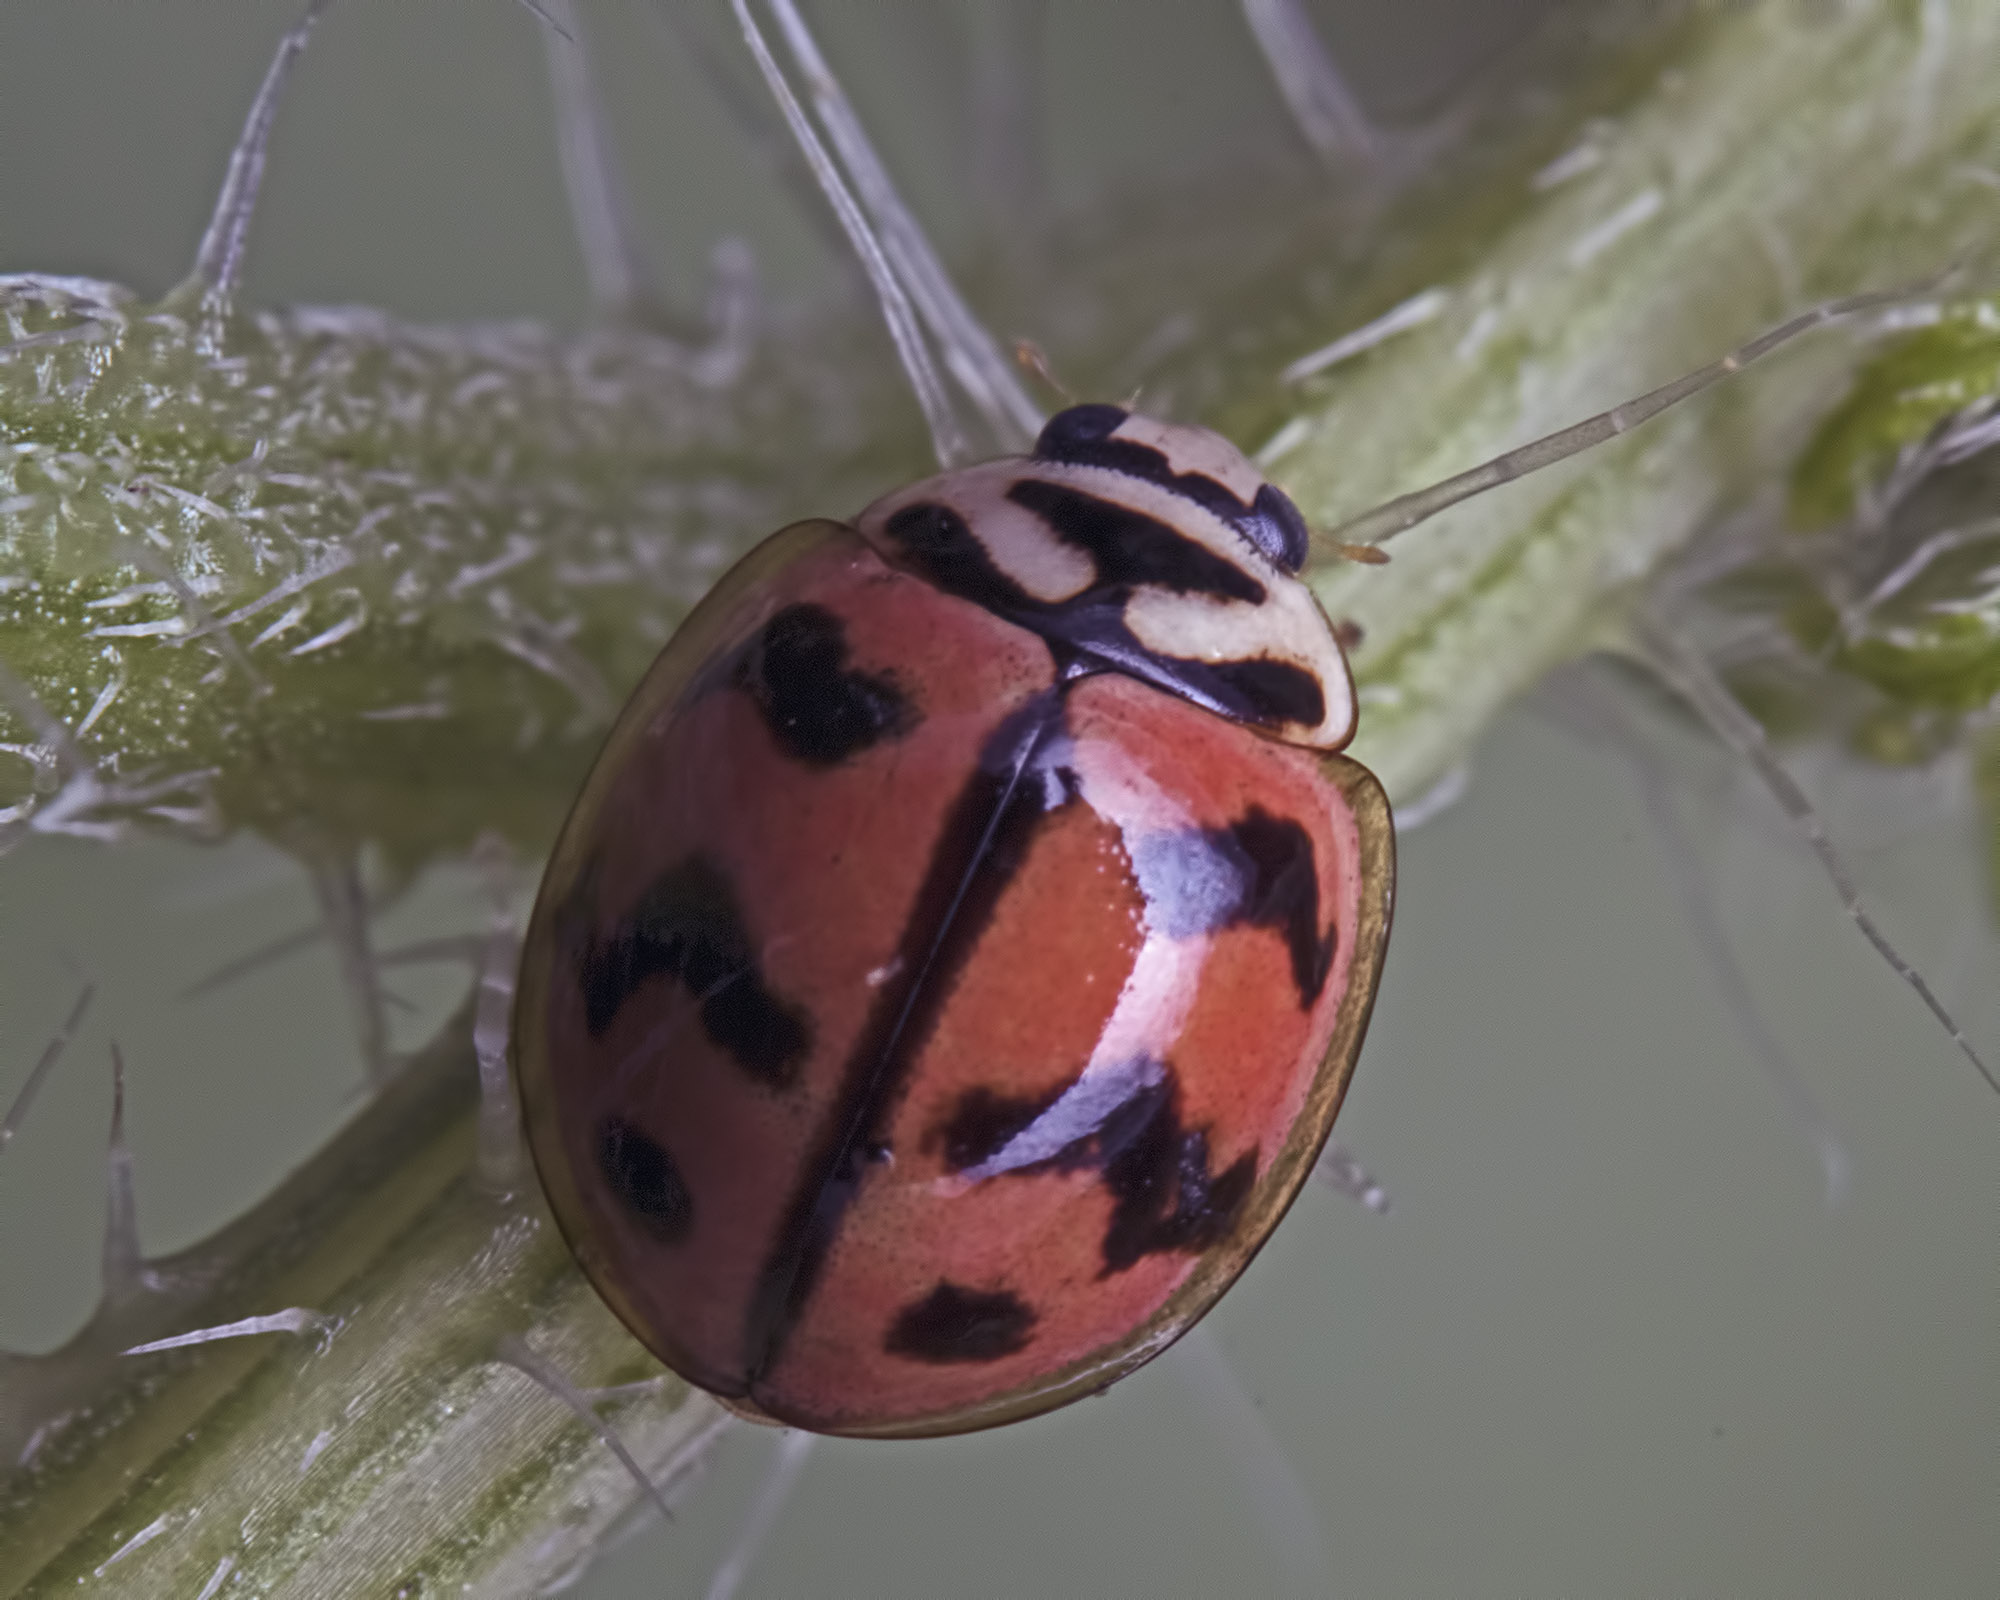
insect, ladybird, invertebrate, india, arthropoda, beetle, coccinellidae, ariansuresh, animalia, insecta, coleoptera, chennai, tamilnadu, macro photography, diffusedflash, redladybird, coccinellinae, coccinellini, cheilomenes, otherextensiontube52mm, 21largerthanlifemacro, arthropod